Loro Ciuffenna

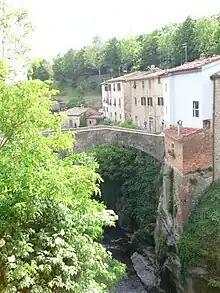
Bridge in the village of Loro Ciuffenna.

Loro Ciuffenna is a "comune" (municipality) in the Province of Arezzo in the Italian region Tuscany, located about southeast of Florence and about northwest of Arezzo.